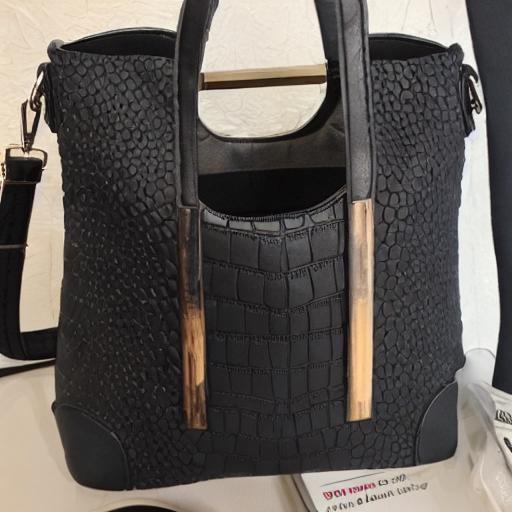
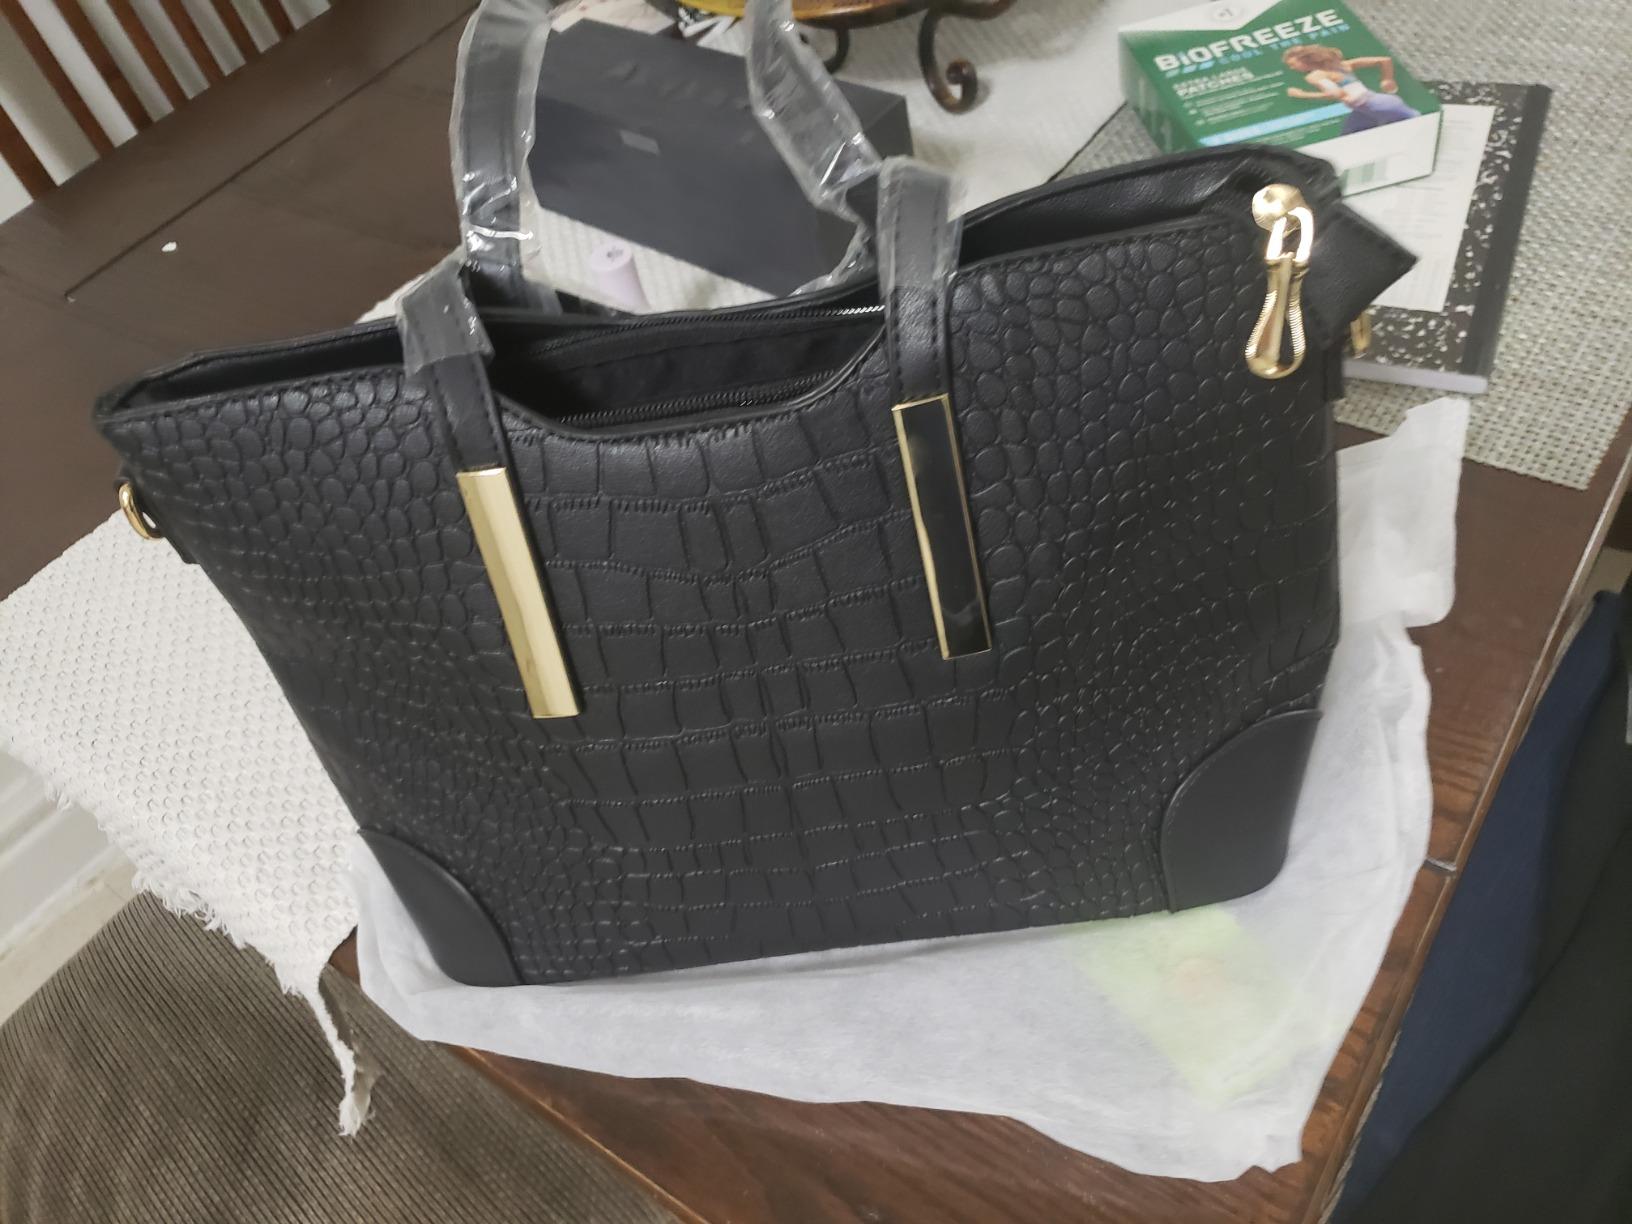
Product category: accessories_handbag
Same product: no